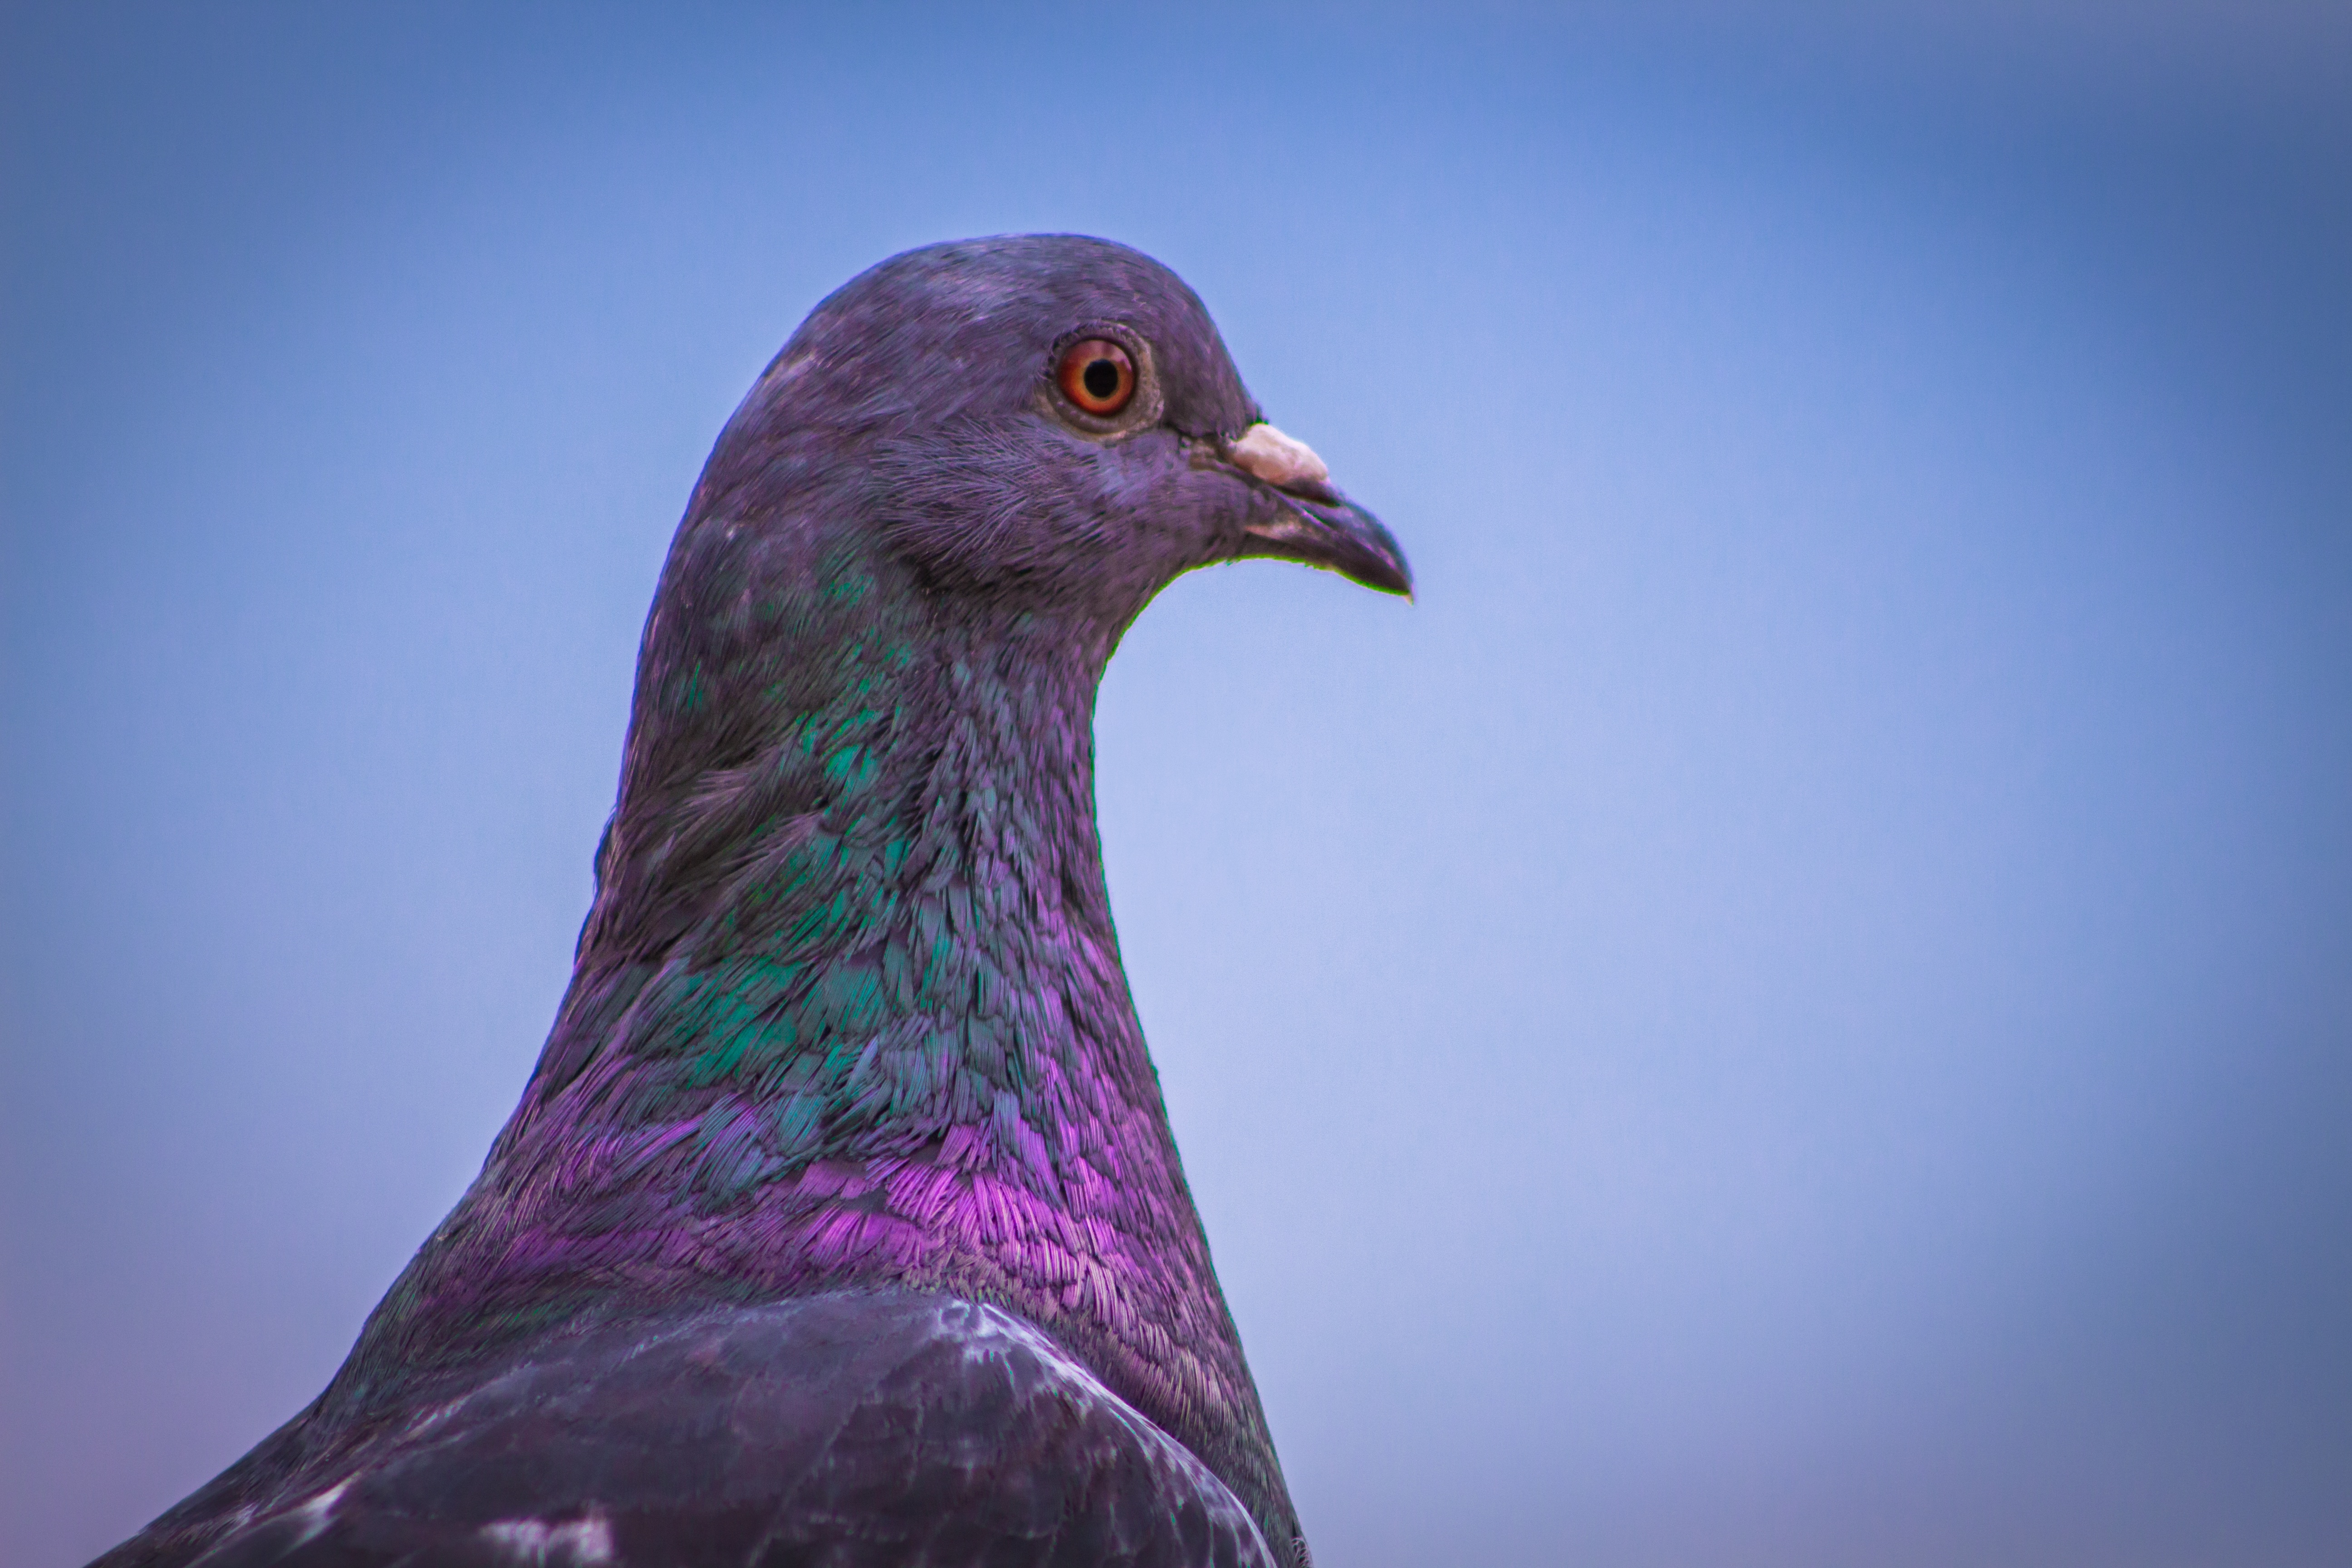
nature, bird, wing, sky, city, animal, fly, wildlife, wild, reflection, beak, natural, park, peace, blue, fauna, plumage, close up, south, dove, vertebrate, cielo, paloma, pigeons and doves